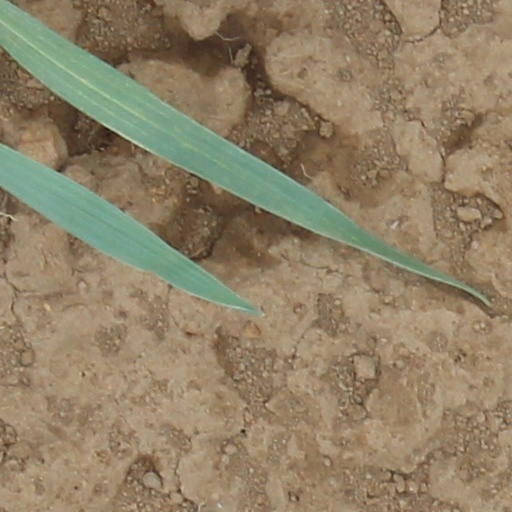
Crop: wheat